House of Terror (1960 film)

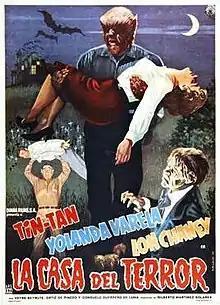
Original Mexican theatrical release poster

La Casa del Terror is a Mexican Monster movie starring Lon Chaney Jr. and Mexican comedian Tin Tan. The film involves Casimiro (Tin-Tan), a night watchman in a Wax Museum, whose boss, Professor Sebastian (Yerye Beirute), has been secretly draining his blood to use in his experiments in resurrection. A mummy (Lon Chaney Jr.) who is stolen from an Egyptian sarcophagus is revived to life, and becomes a werewolf when moonlight hits him.